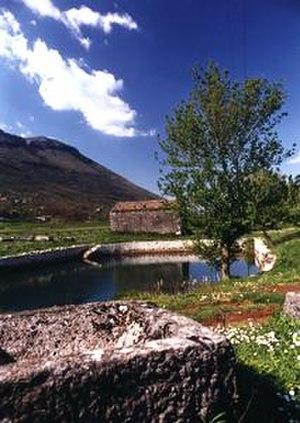
Vallecorsa est une commune italienne de la province de Frosinone dans la région Latium en Italie.